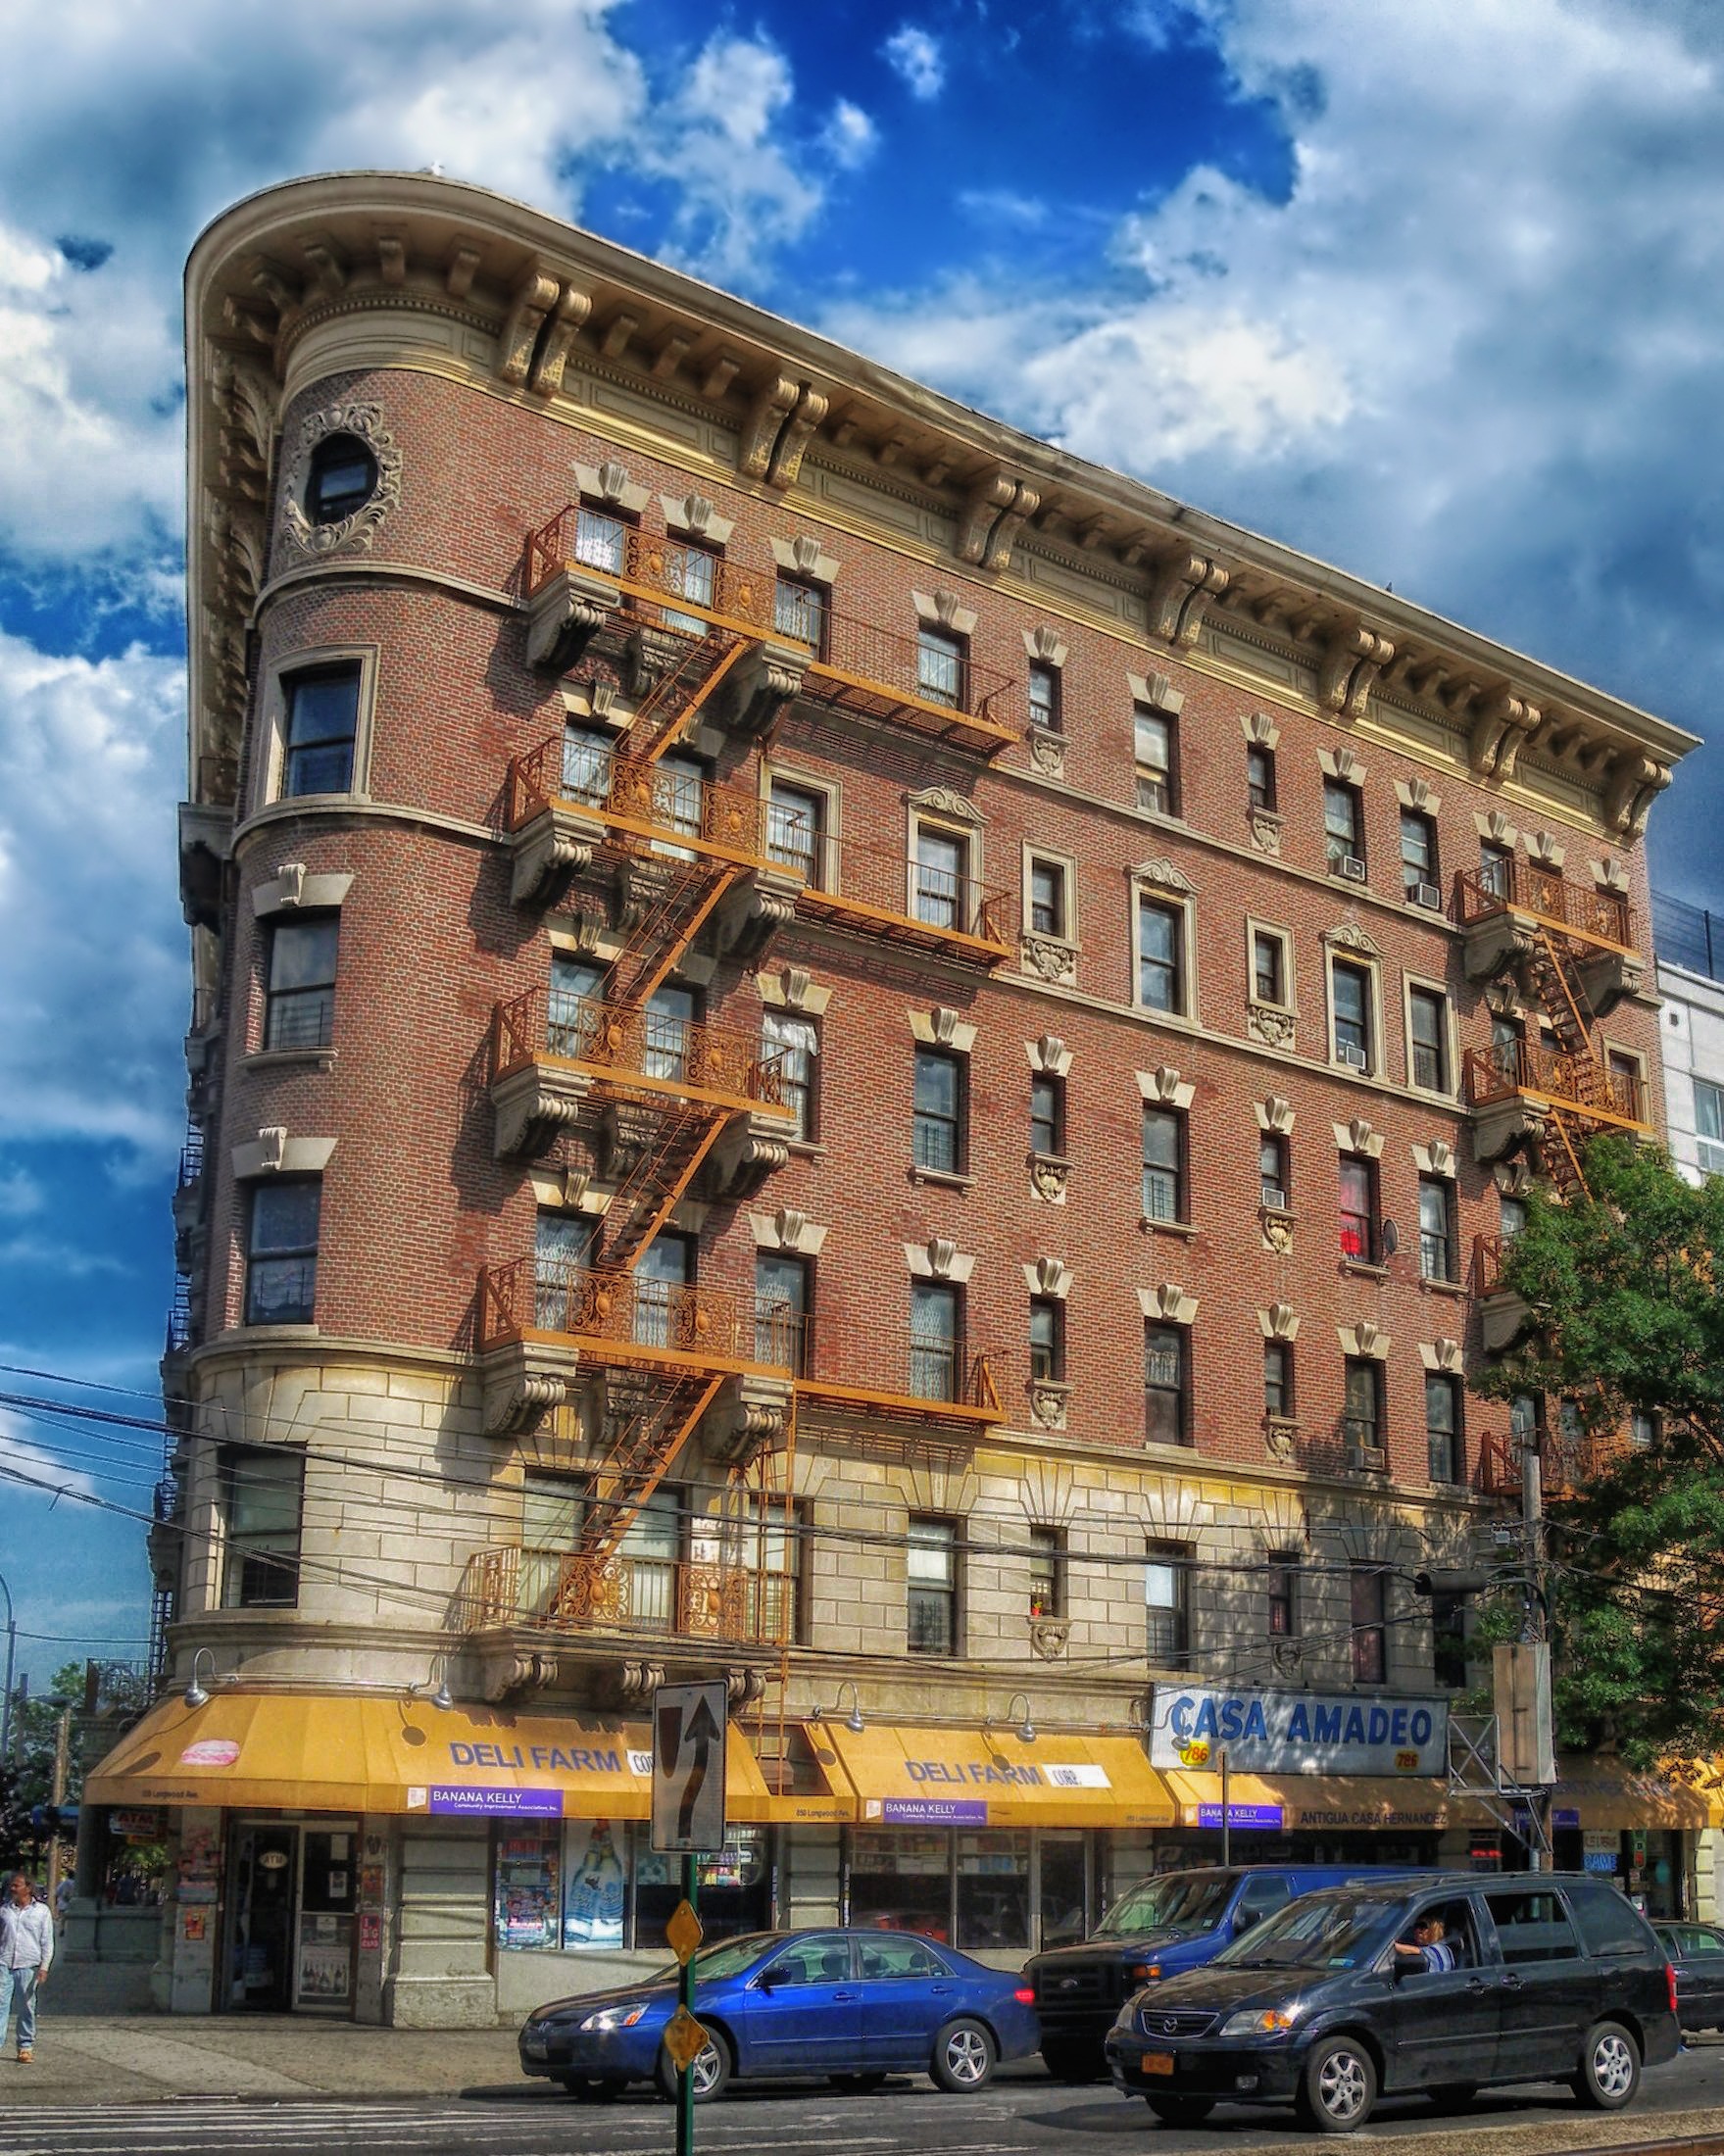
architecture, sky, road, skyline, street, town, city, new york city, cityscape, downtown, plaza, landmark, facade, apartment, tower block, outside, hdr, clouds, flatiron, buildings, bronx, vehicles, cities, condominium, neighbourhood, urban area, residential area, human settlement